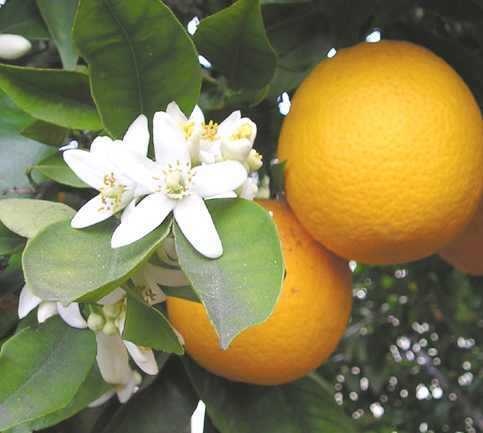
Label: Orange